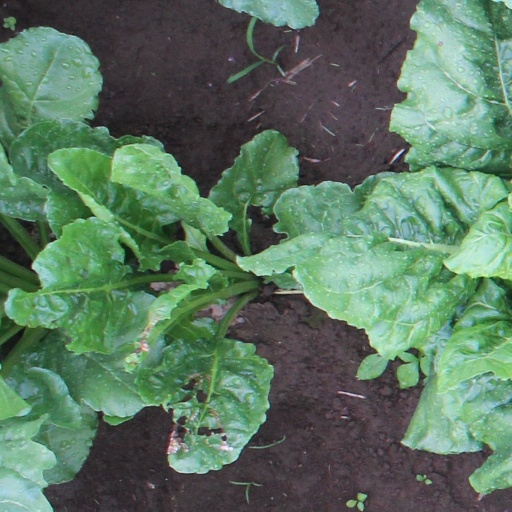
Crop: sugar beet